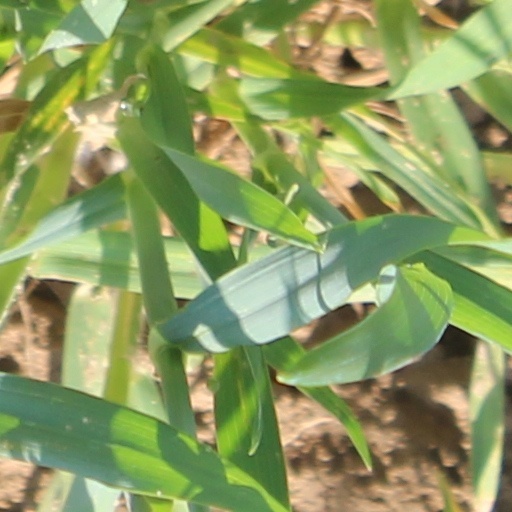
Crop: wheat